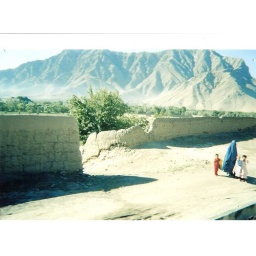
there is a wall. There is a woman in a blue sheet. There is a big mountain